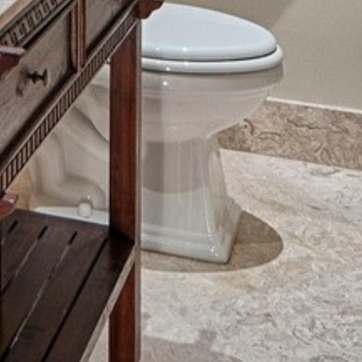
Material: ceramic